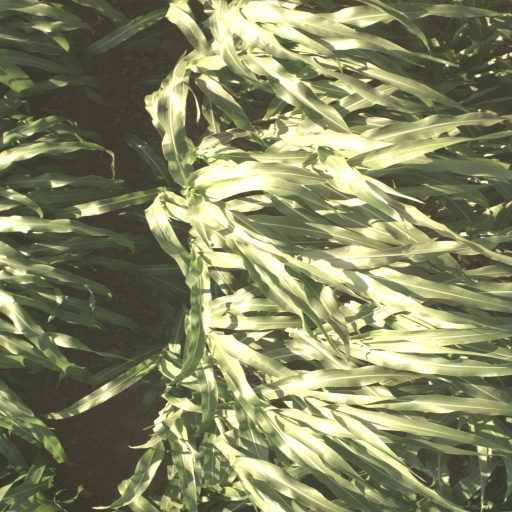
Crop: sorghum